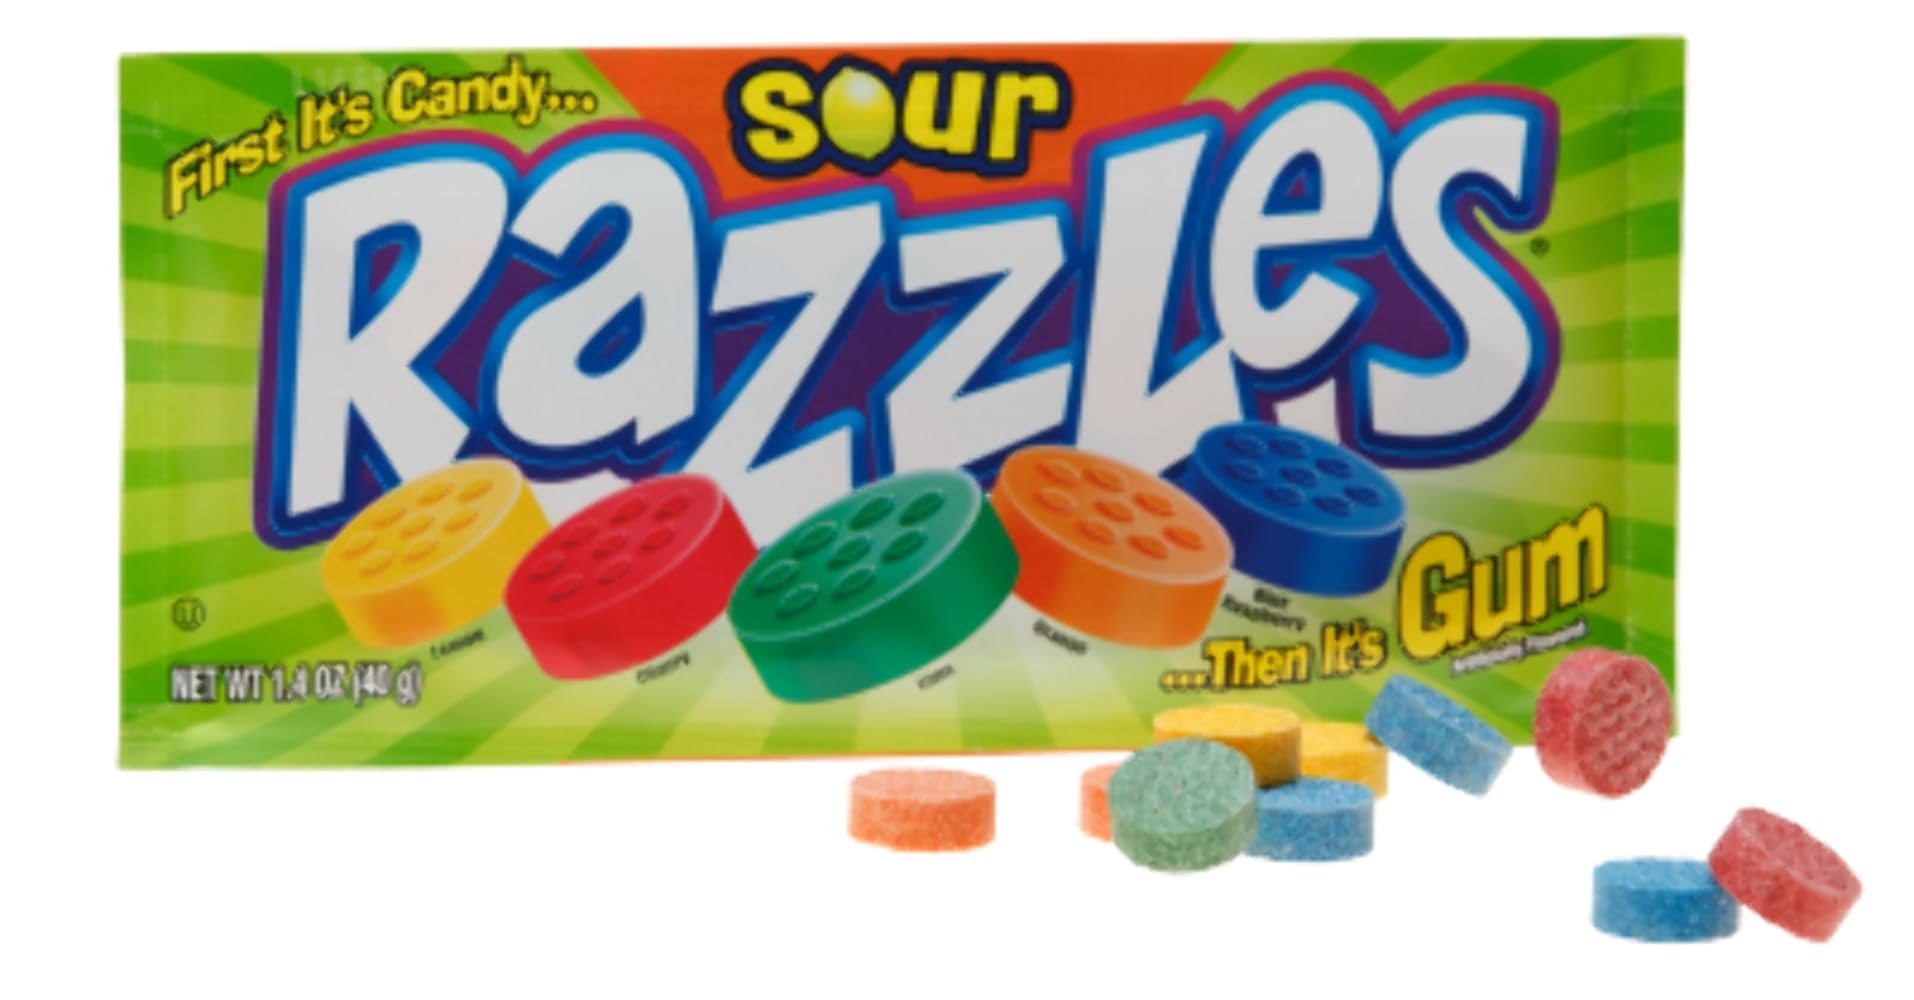
Item Name: Razzles Candy/Gum - 1.4 oz (24 pack)
Product Description: Lemon. Cherry. Lime. Orange. Blue raspberry. Artificially flavored. Peanut free. Gluten free. Produced in a facility that does not use peanuts, tree nuts or gluten. First it's candy then it's gum. www.tootsie.com. Scan or call for more food information. 800-877-7655. Made in Canada from domestic and imported ingredients.
Value: 33.6
Unit: Oz

Price: 39.95